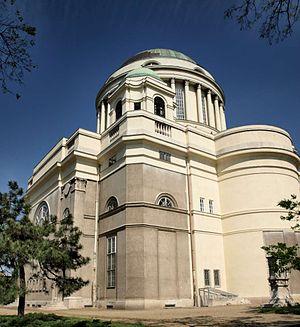
L'église paroissiale Notre-Dame-des-Hongrois est une église catholique romaine de Budapest située dans le quartier de Tisztviselőtelep.